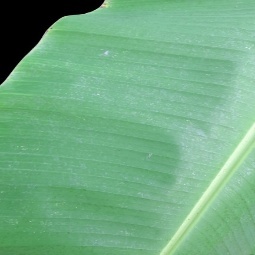
Label: Healthy